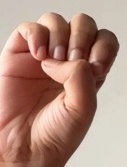
ASL sign: E